List of business and industry awards

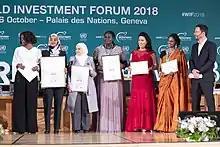
EMPRETEC Women in Business Award 2018 - winners

This list of business and industry awards is an index to articles that describe notable awards given to business and industry. The list excludes awards for the adult industry, advertising, aviation and motor vehicles, which are covered by separate lists. It also excludes national quality awards and occupational health and safety awards for the same reason.